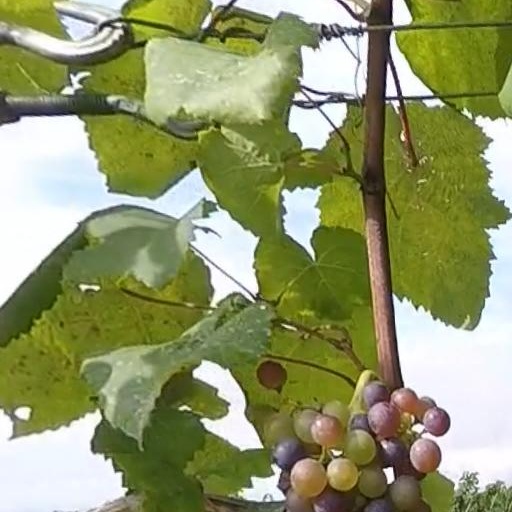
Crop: grape